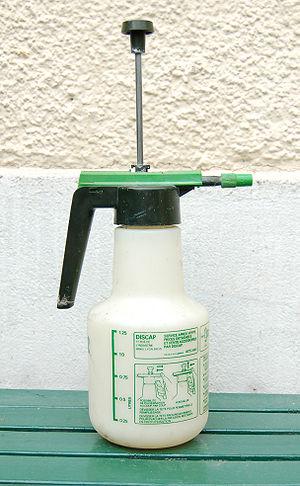
Un pulvérisateur, atomiseur, spray, une bombe, ou parfois un vaporisateur, est un dispositif permettant la dispersion d'un aérosol.
Un pulvérisateur est un engin agricole destiné à pulvériser des produits sur les cultures sous forme de poudre ou de liquide. Il est utilisé pour désherber, traiter contre les maladies, lutter contre les ravageurs des cultures, ou pour appliquer des engrais foliaires.